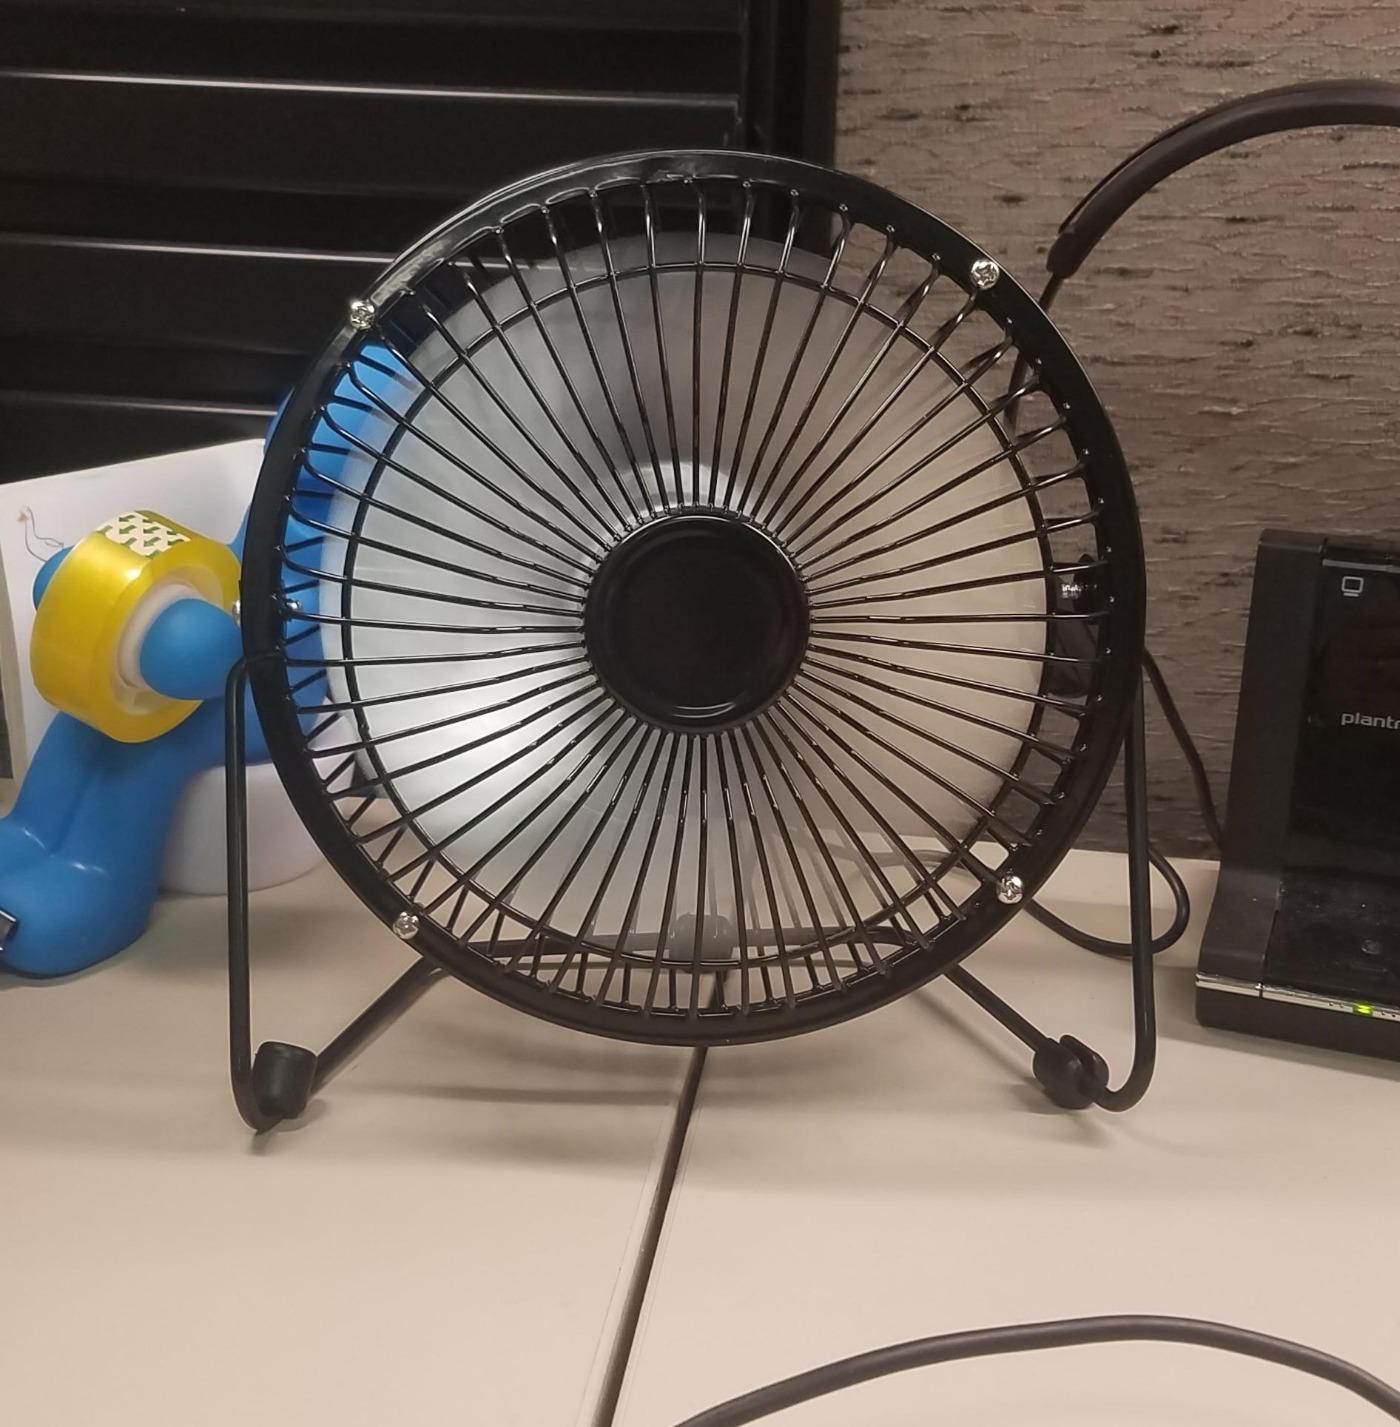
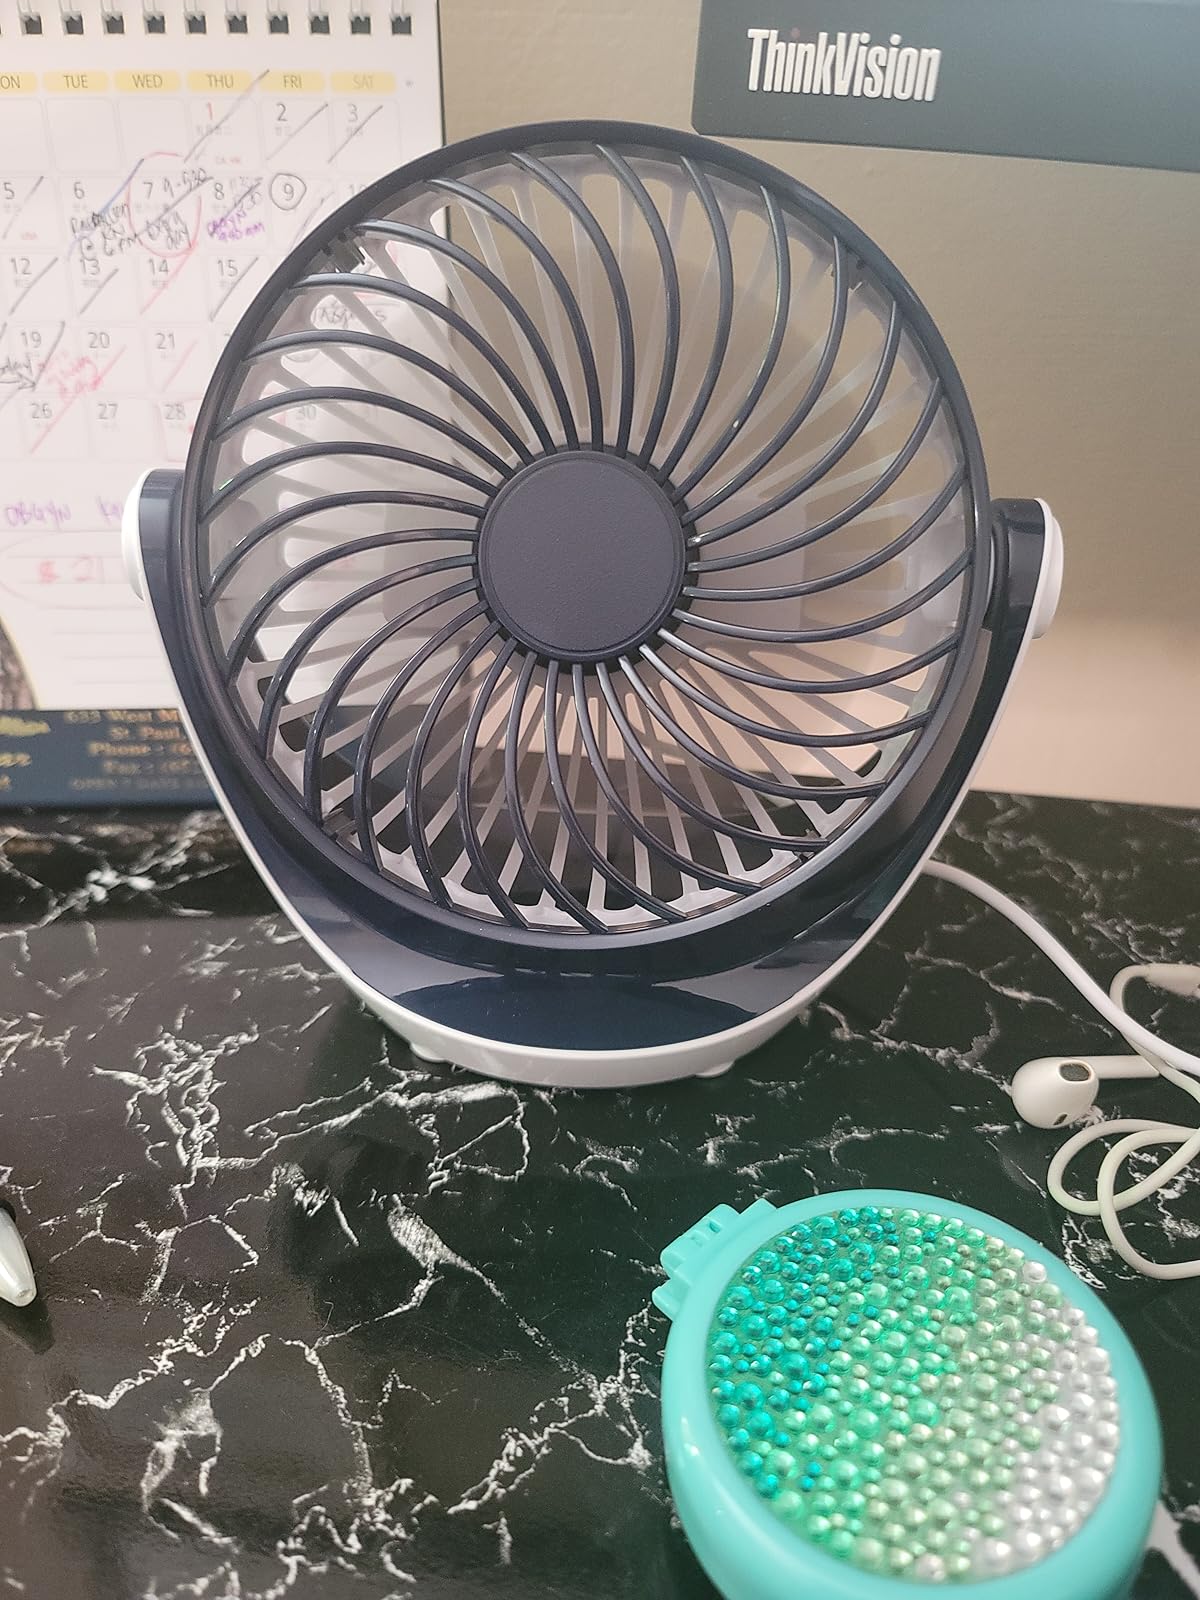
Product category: fan
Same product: no